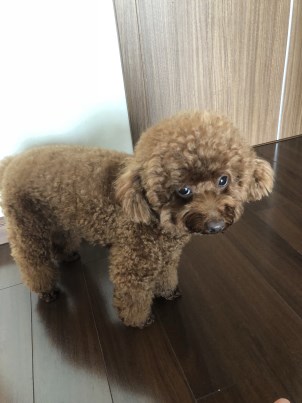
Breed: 2925-n000114-toy_poodle